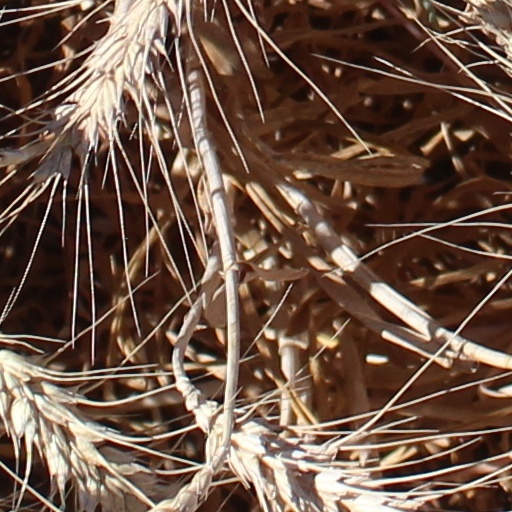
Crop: wheat